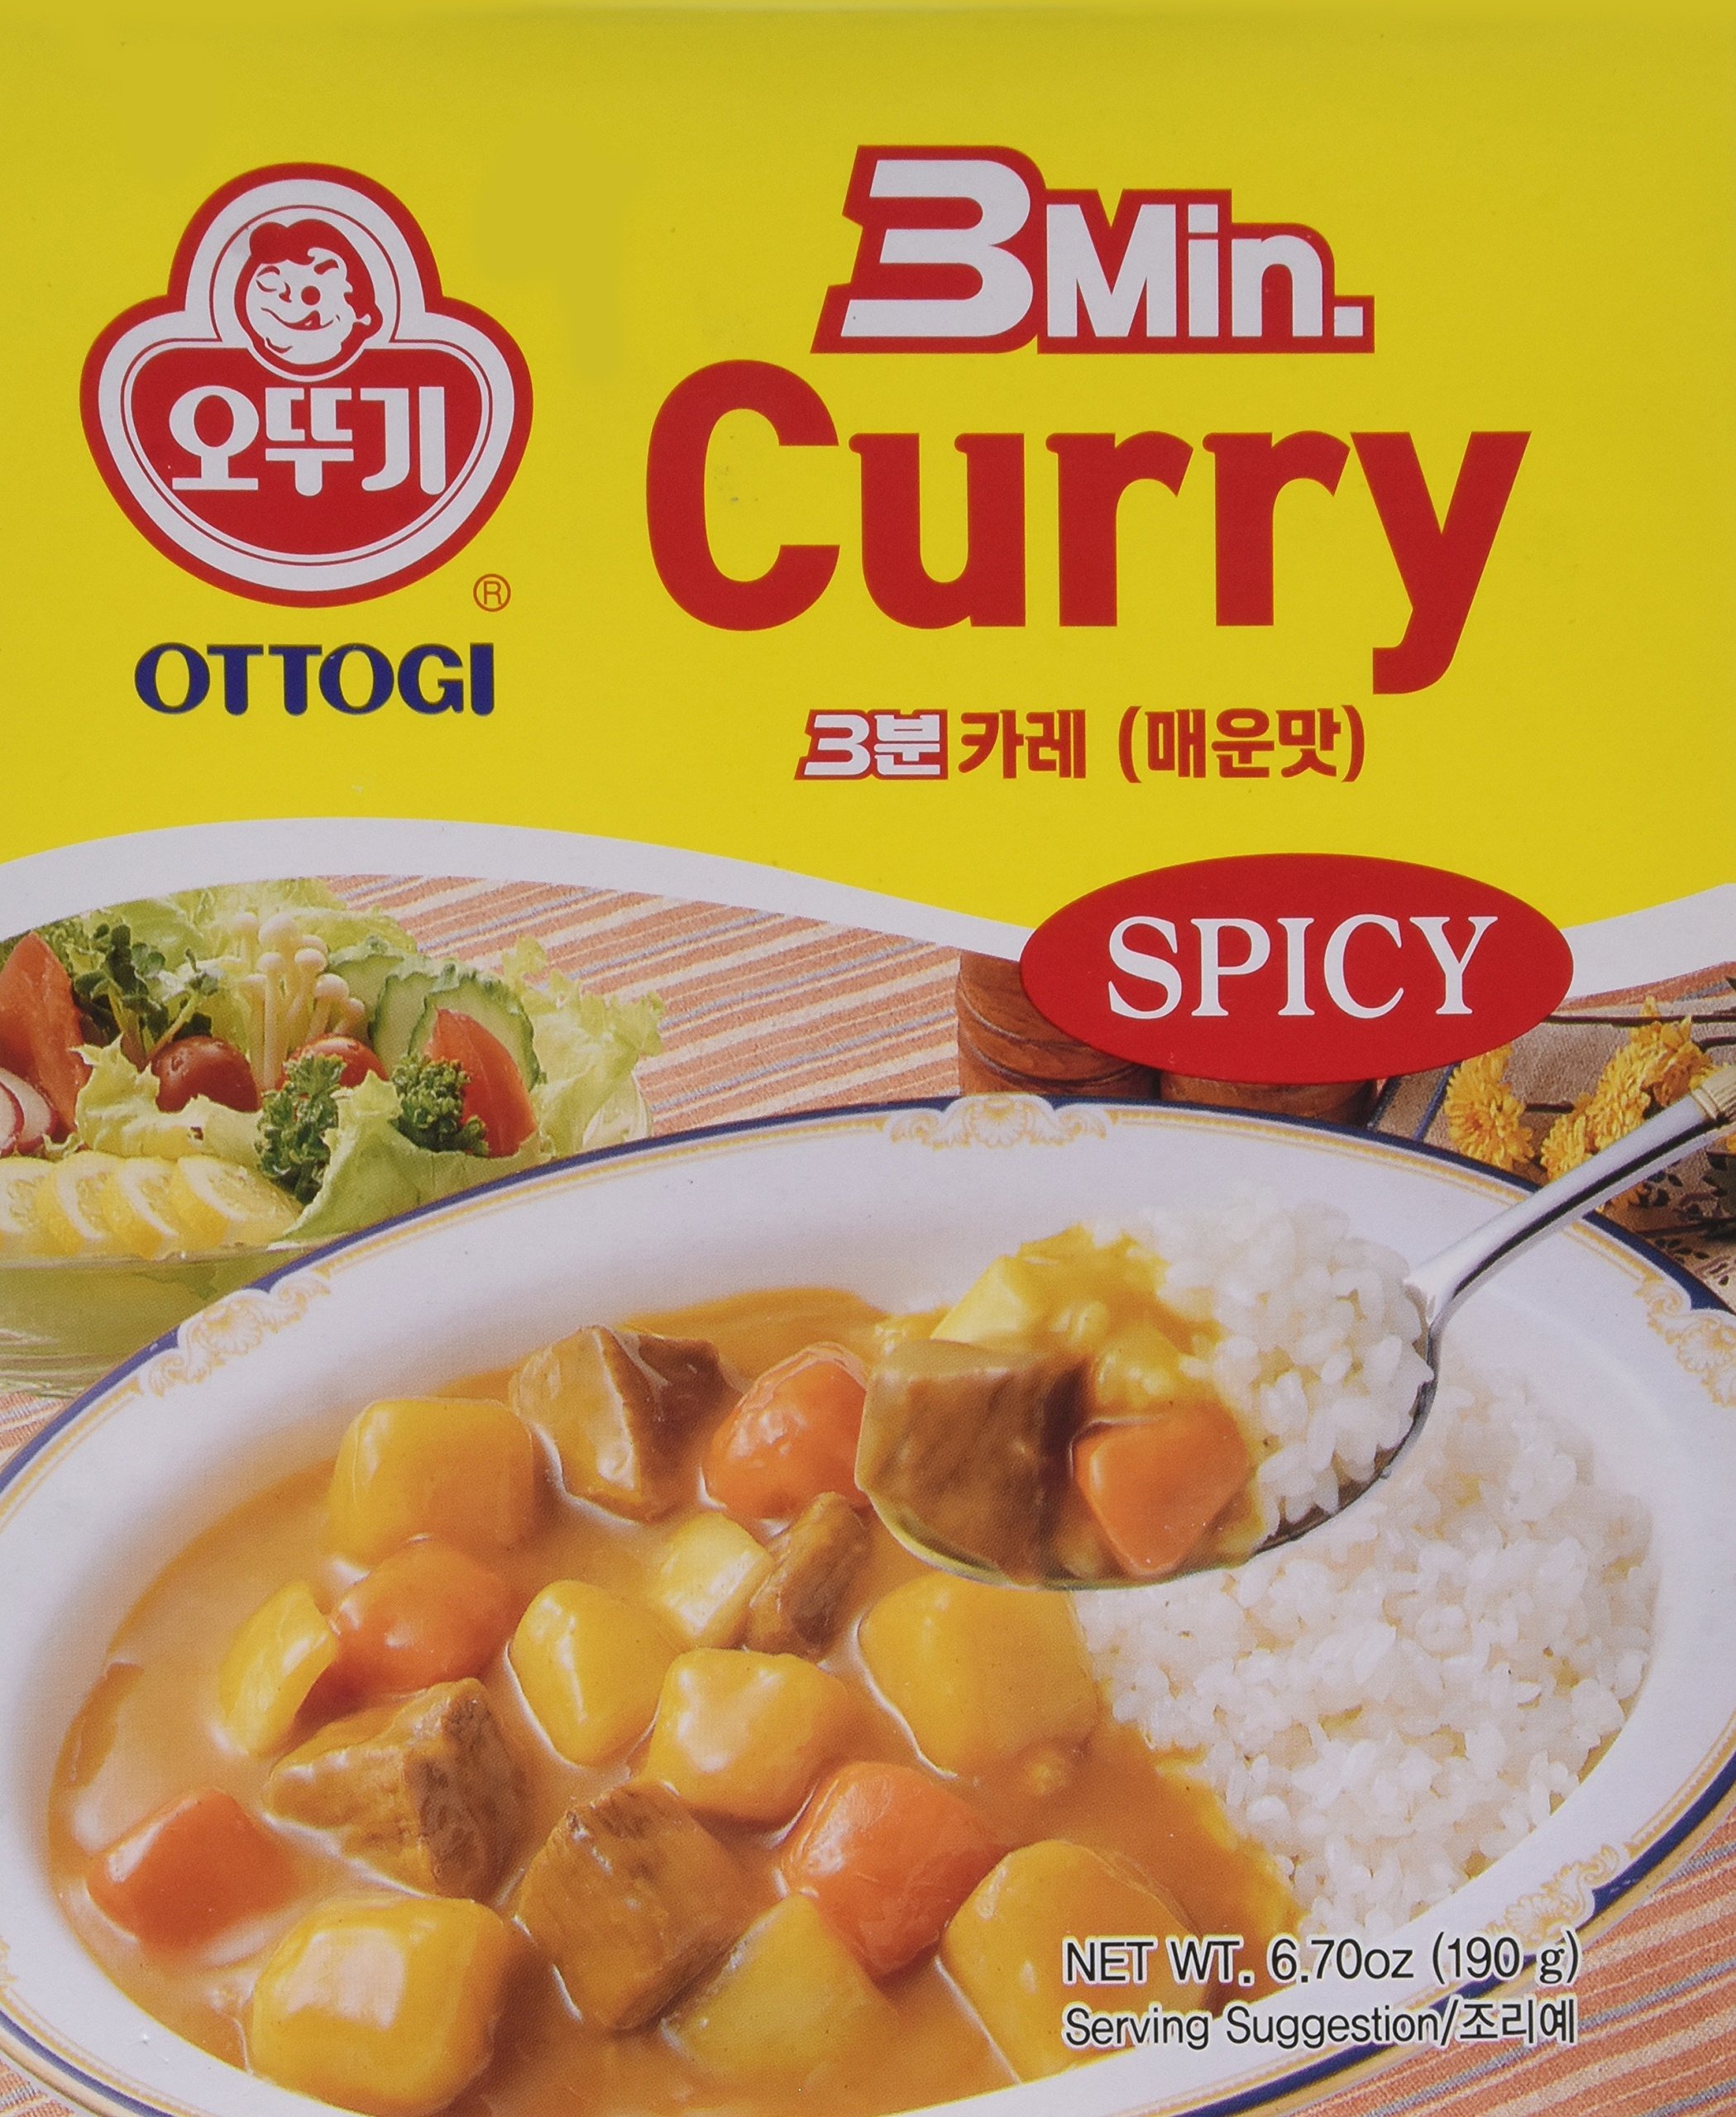
Item Name: Ottogi Instant Curry Sauce, Hot, 6.7 Ounce
Bullet Point 1: Instant Hot Curry "In 3 Minutes"
Bullet Point 2: Ready Made Curry sauce
Bullet Point 3: From Korea
Value: 6.7
Unit: ounce

Price: 19.99